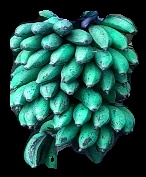
Variety: rasbale
Grade: grade3